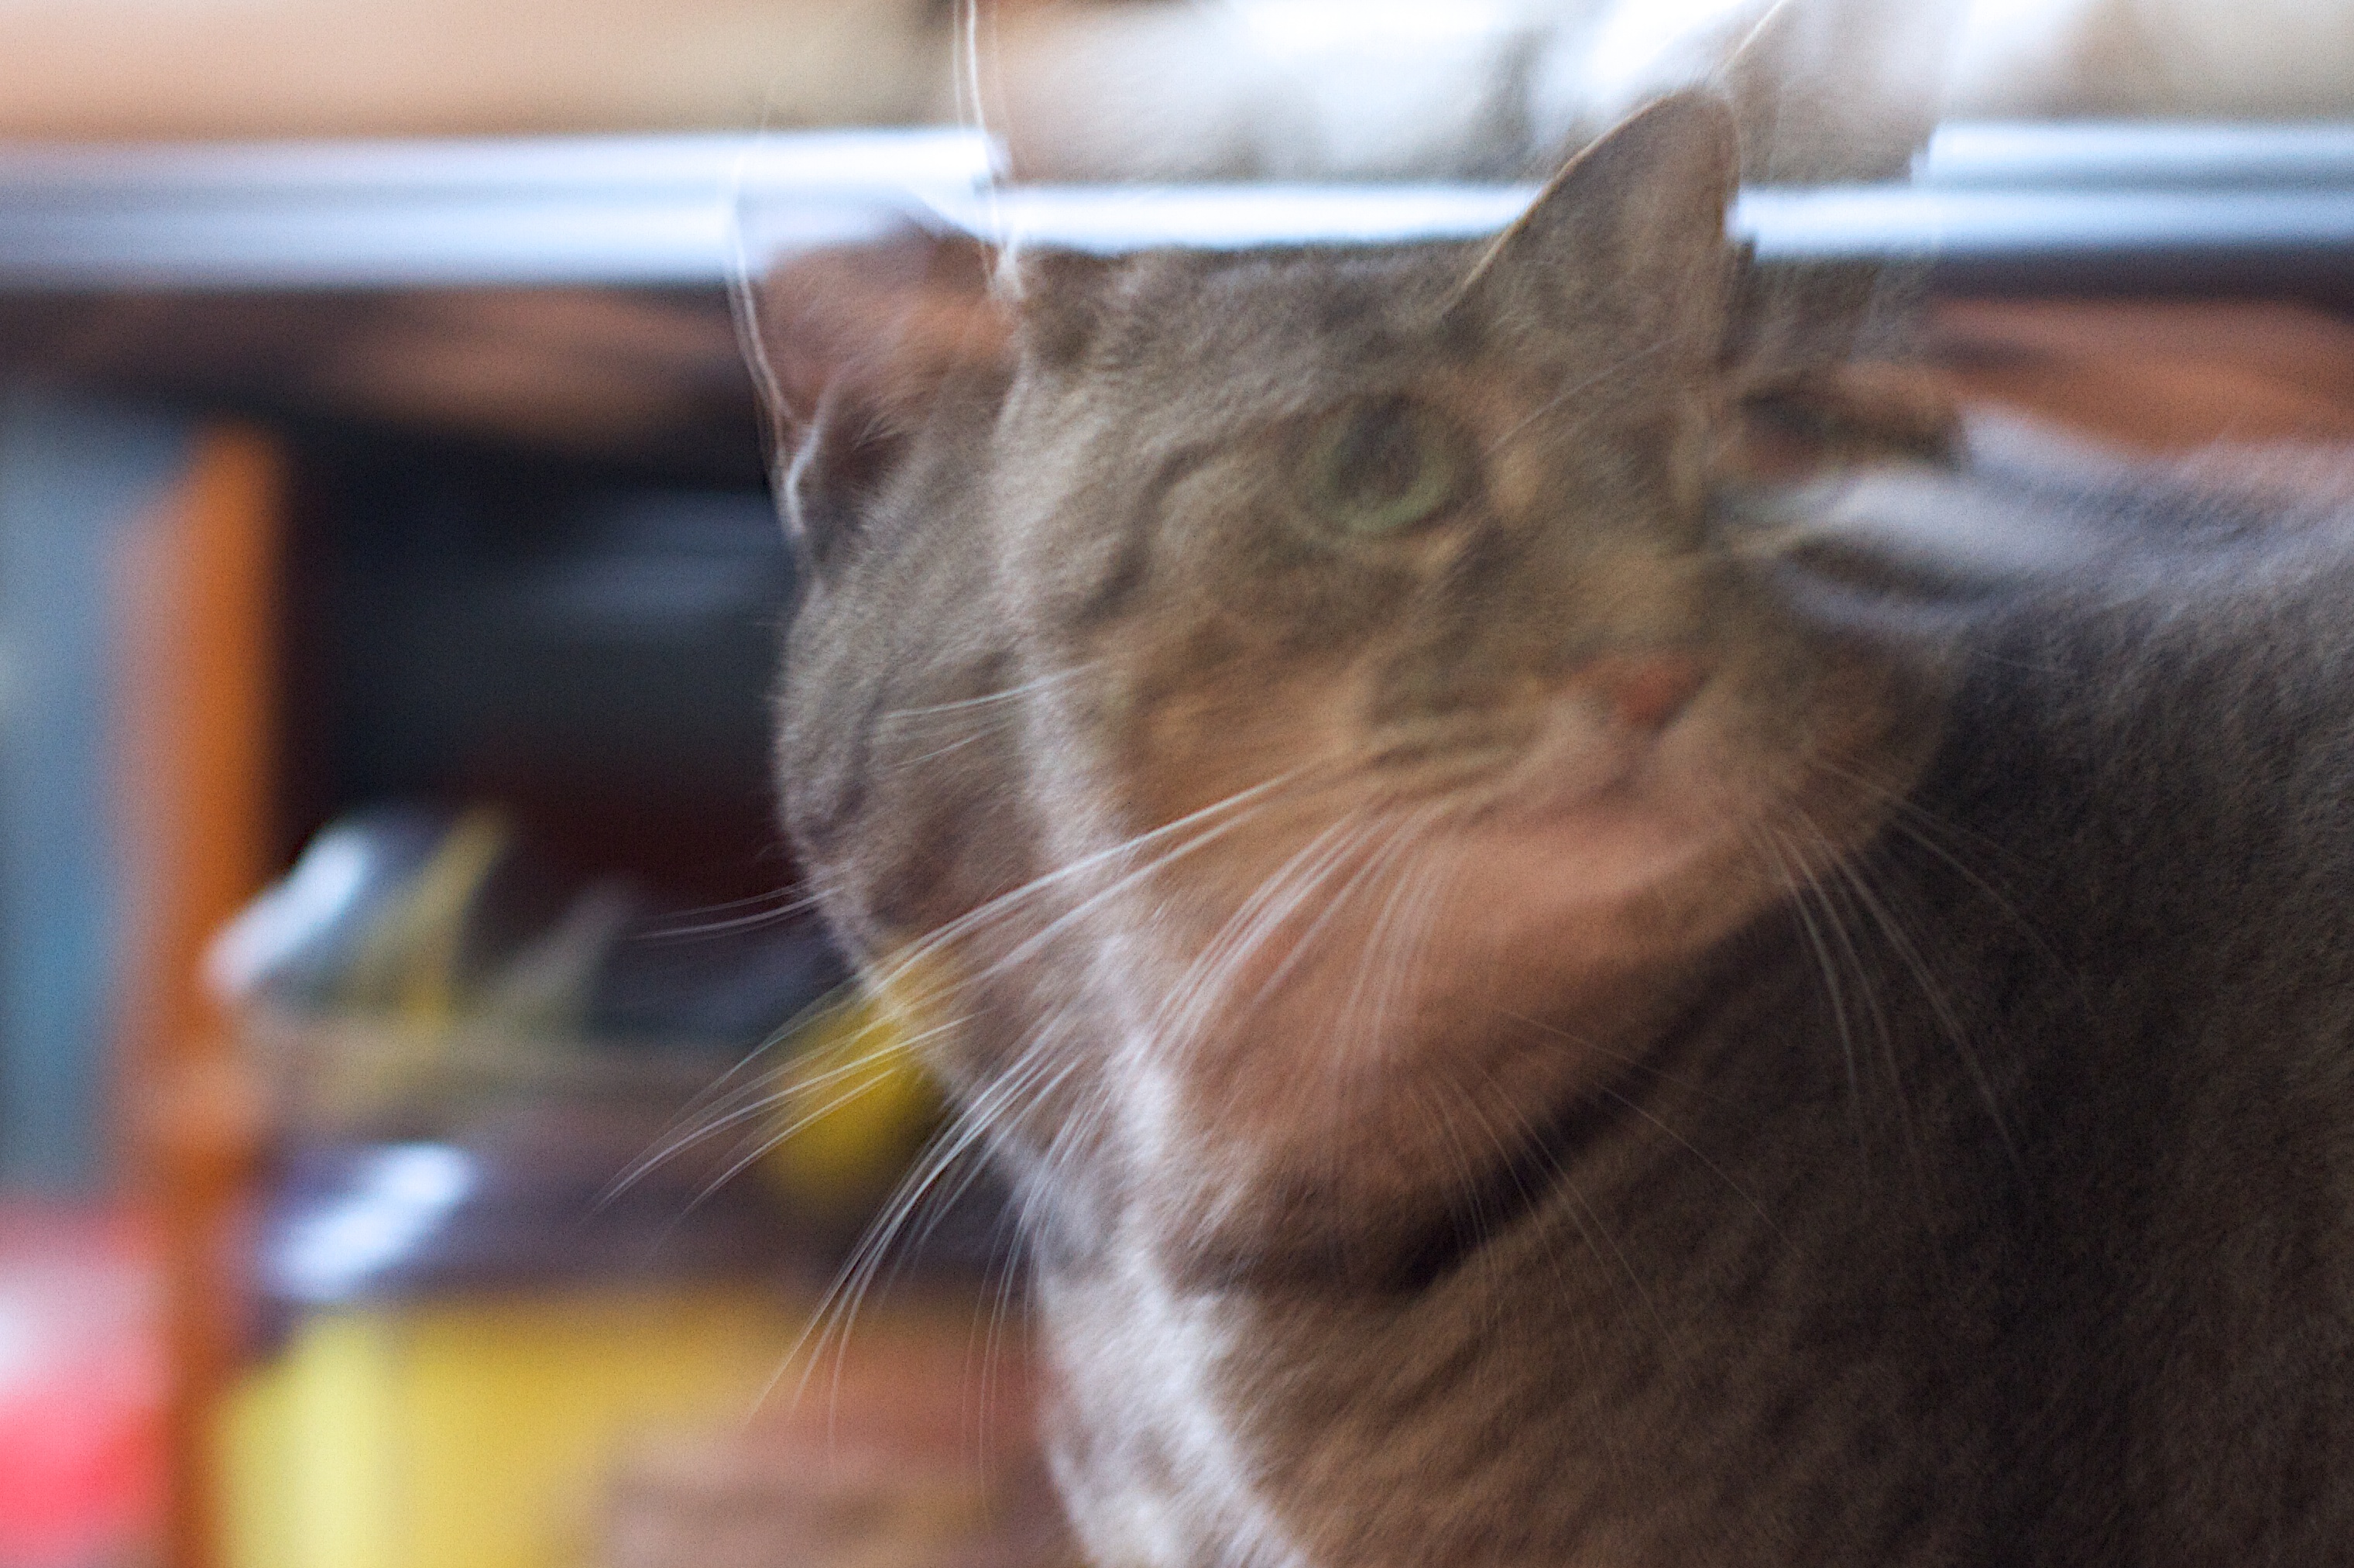
cat, mammal, close up, nose, whiskers, skin, vertebrate, tabby cat, small to medium sized cats, cat like mammal